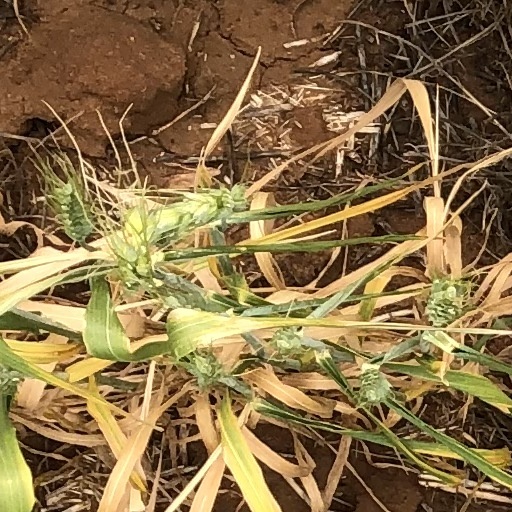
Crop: wheat